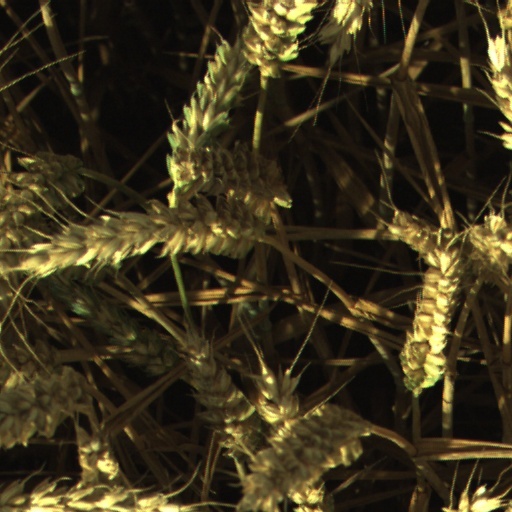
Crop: wheat